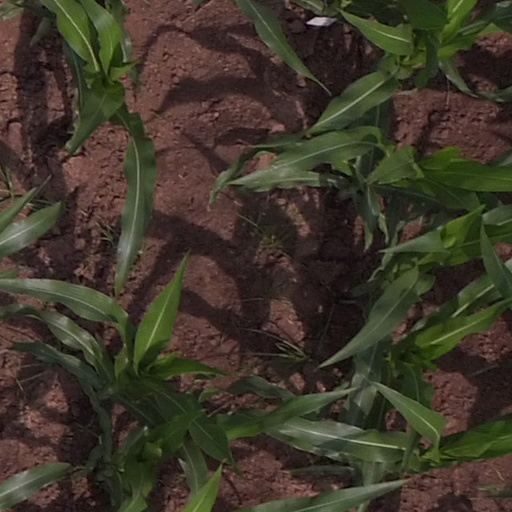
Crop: maize; corn